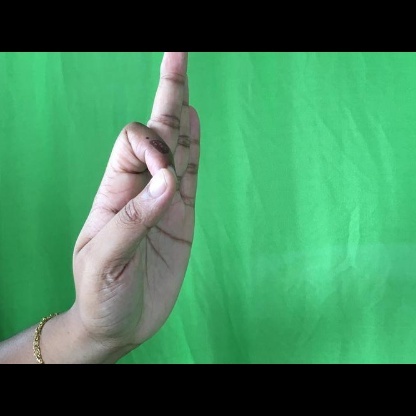
Mudra: Aralam